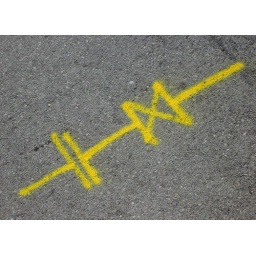
seen on the street of a small town in Burgenland/Austria.Maybe this is a position sign of a water plug...